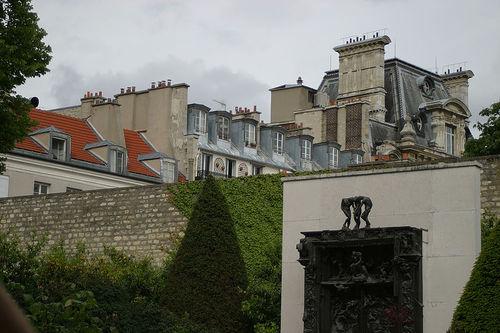
Weather: cloudy or overcast